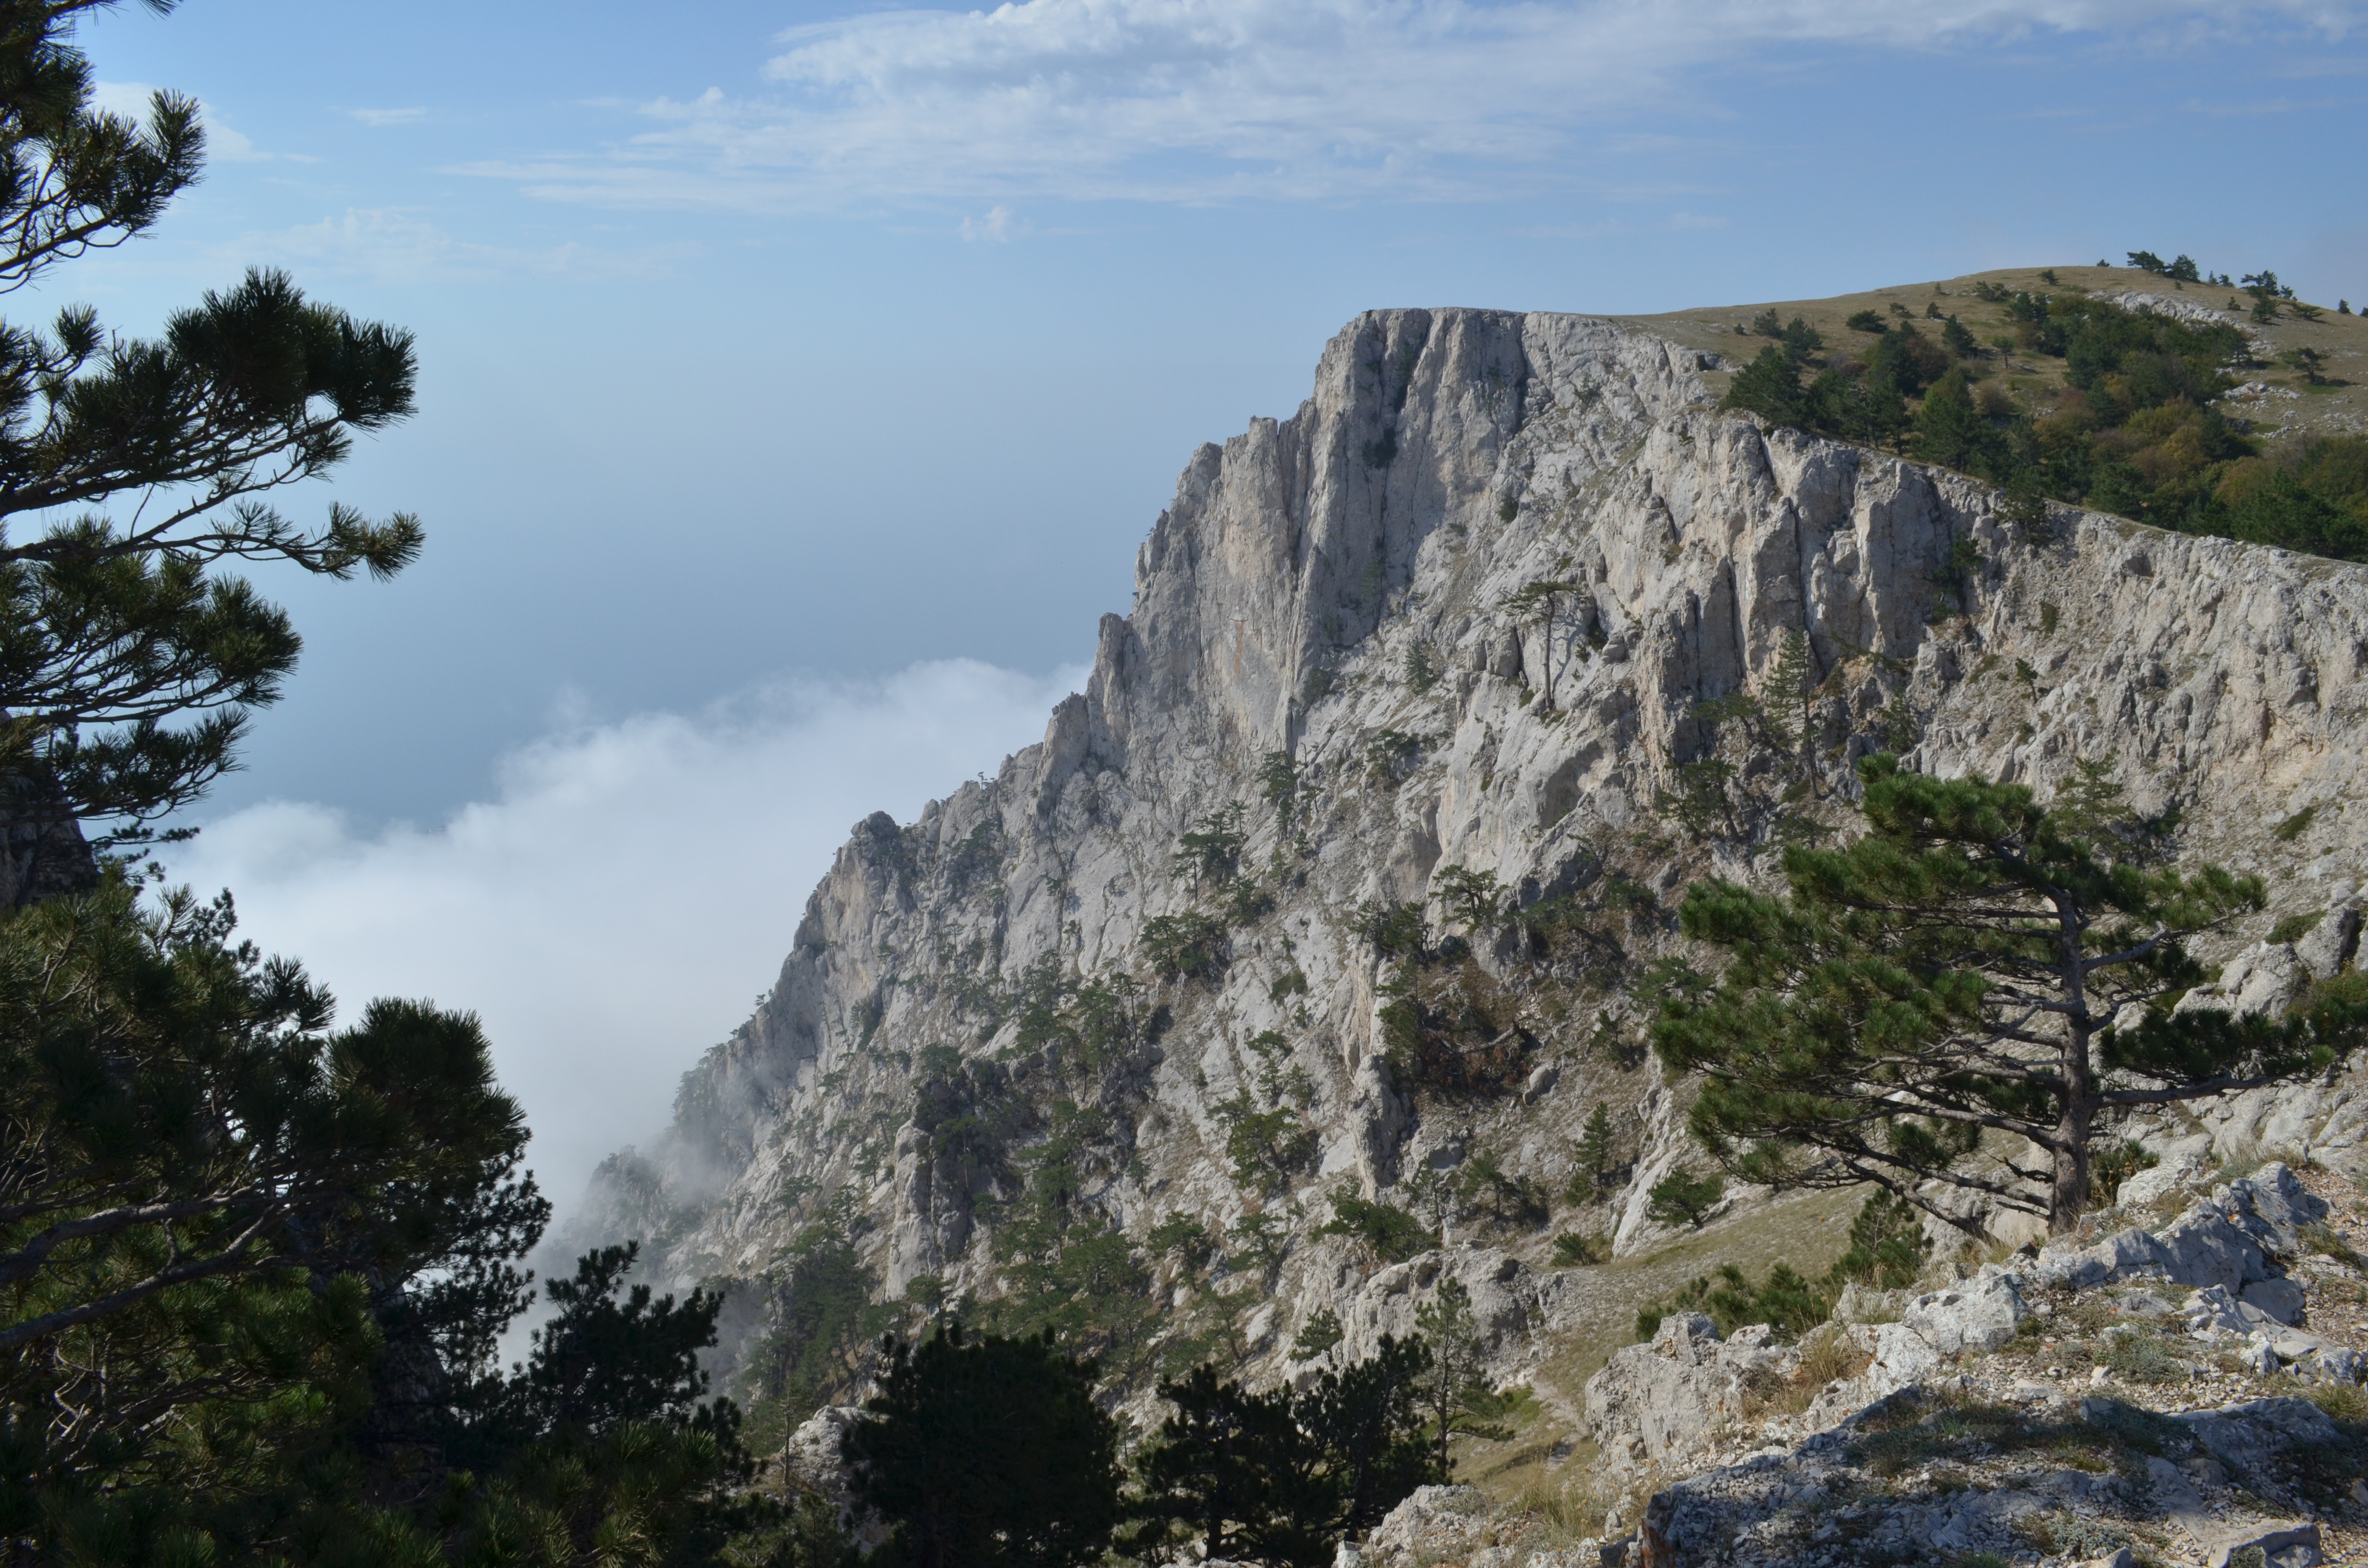
landscape, rock, walking, mountain, trail, adventure, mountain range, cliff, terrain, national park, ridge, clouds, geology, mountains, badlands, plateau, landform, crimea, mountain pass, geographical feature, mountainous landforms, geological phenomenon, ai petri